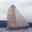
Label: ship